Slawi

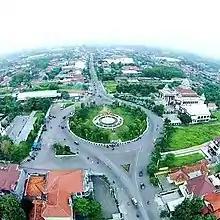
Roundabout of Slawi

Slawi is located about 20 km south of Tegal on the central north coast of Java in Central Java province. It is bordered bythe Adiwerna (Banjaran) district to the north, the Pangkah district to the east, the Balapulang district to the south, and the Jatibarang district (located in the administrative area of Brebes Regency) to the west.